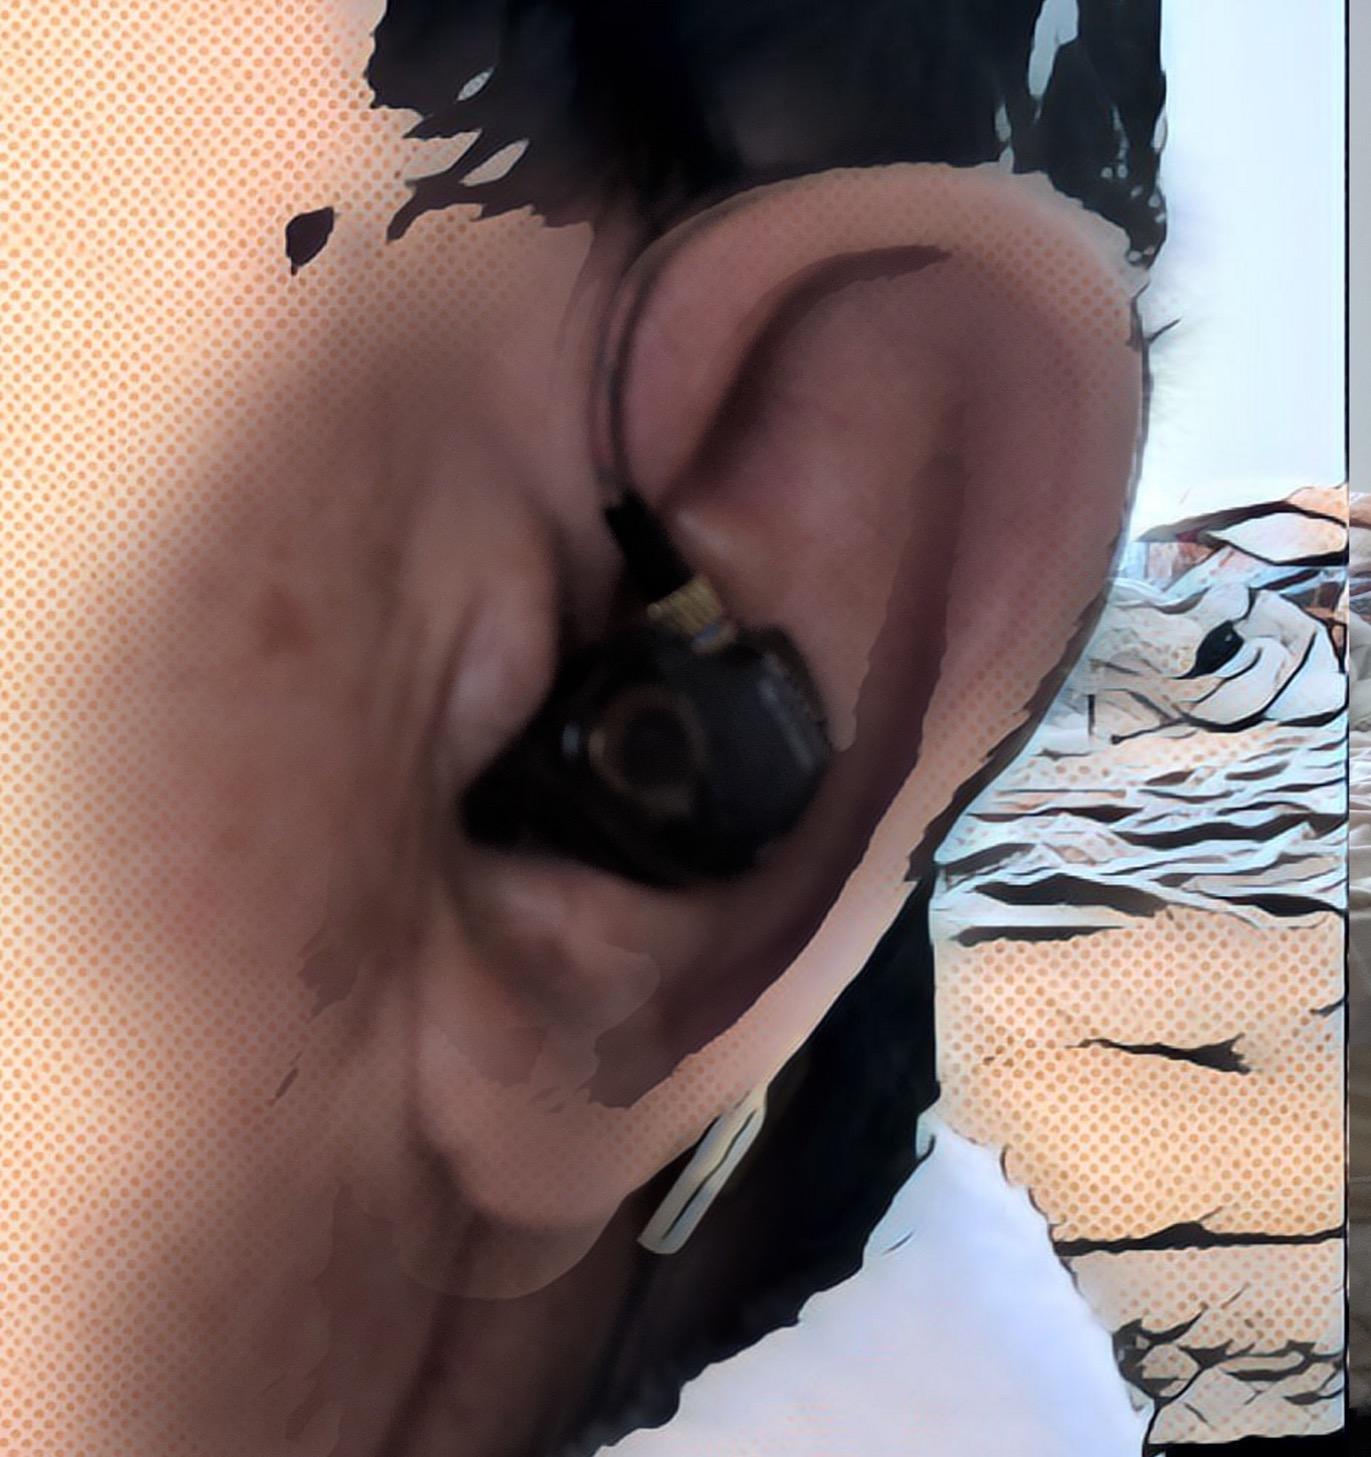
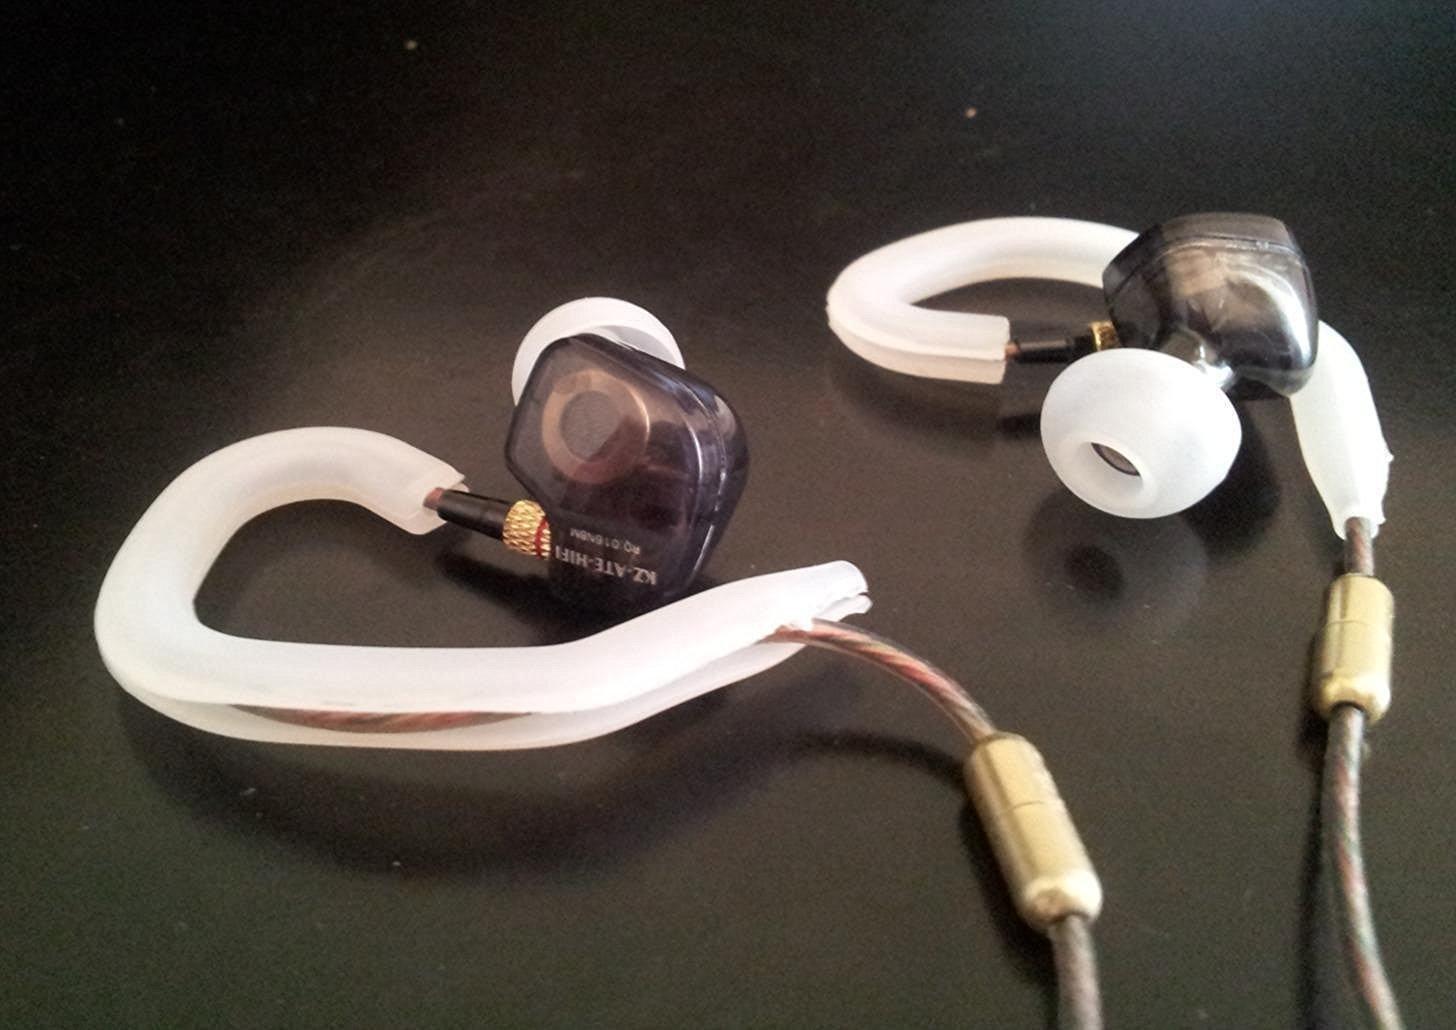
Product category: headphones
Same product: yes